Sacred Heart Community Service

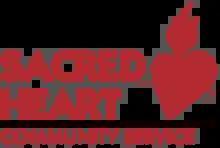
Sacred Heart Community Service

SHCS was founded in 1964, by Louise Benson, who at age 61 years old began distributing baskets of food from her Willow Glen home. The agency was incorporated as a 501(c)(3) charitable organization in 1972. In 2008, the agency became the Community Action Agency for Santa Clara County, a responsibility that requires The Heart to constantly assess the state of poverty in Silicon Valley and find innovative solutions to the obstacles and problems that block the achievement of self-sufficiency.